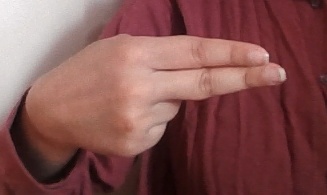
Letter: ain